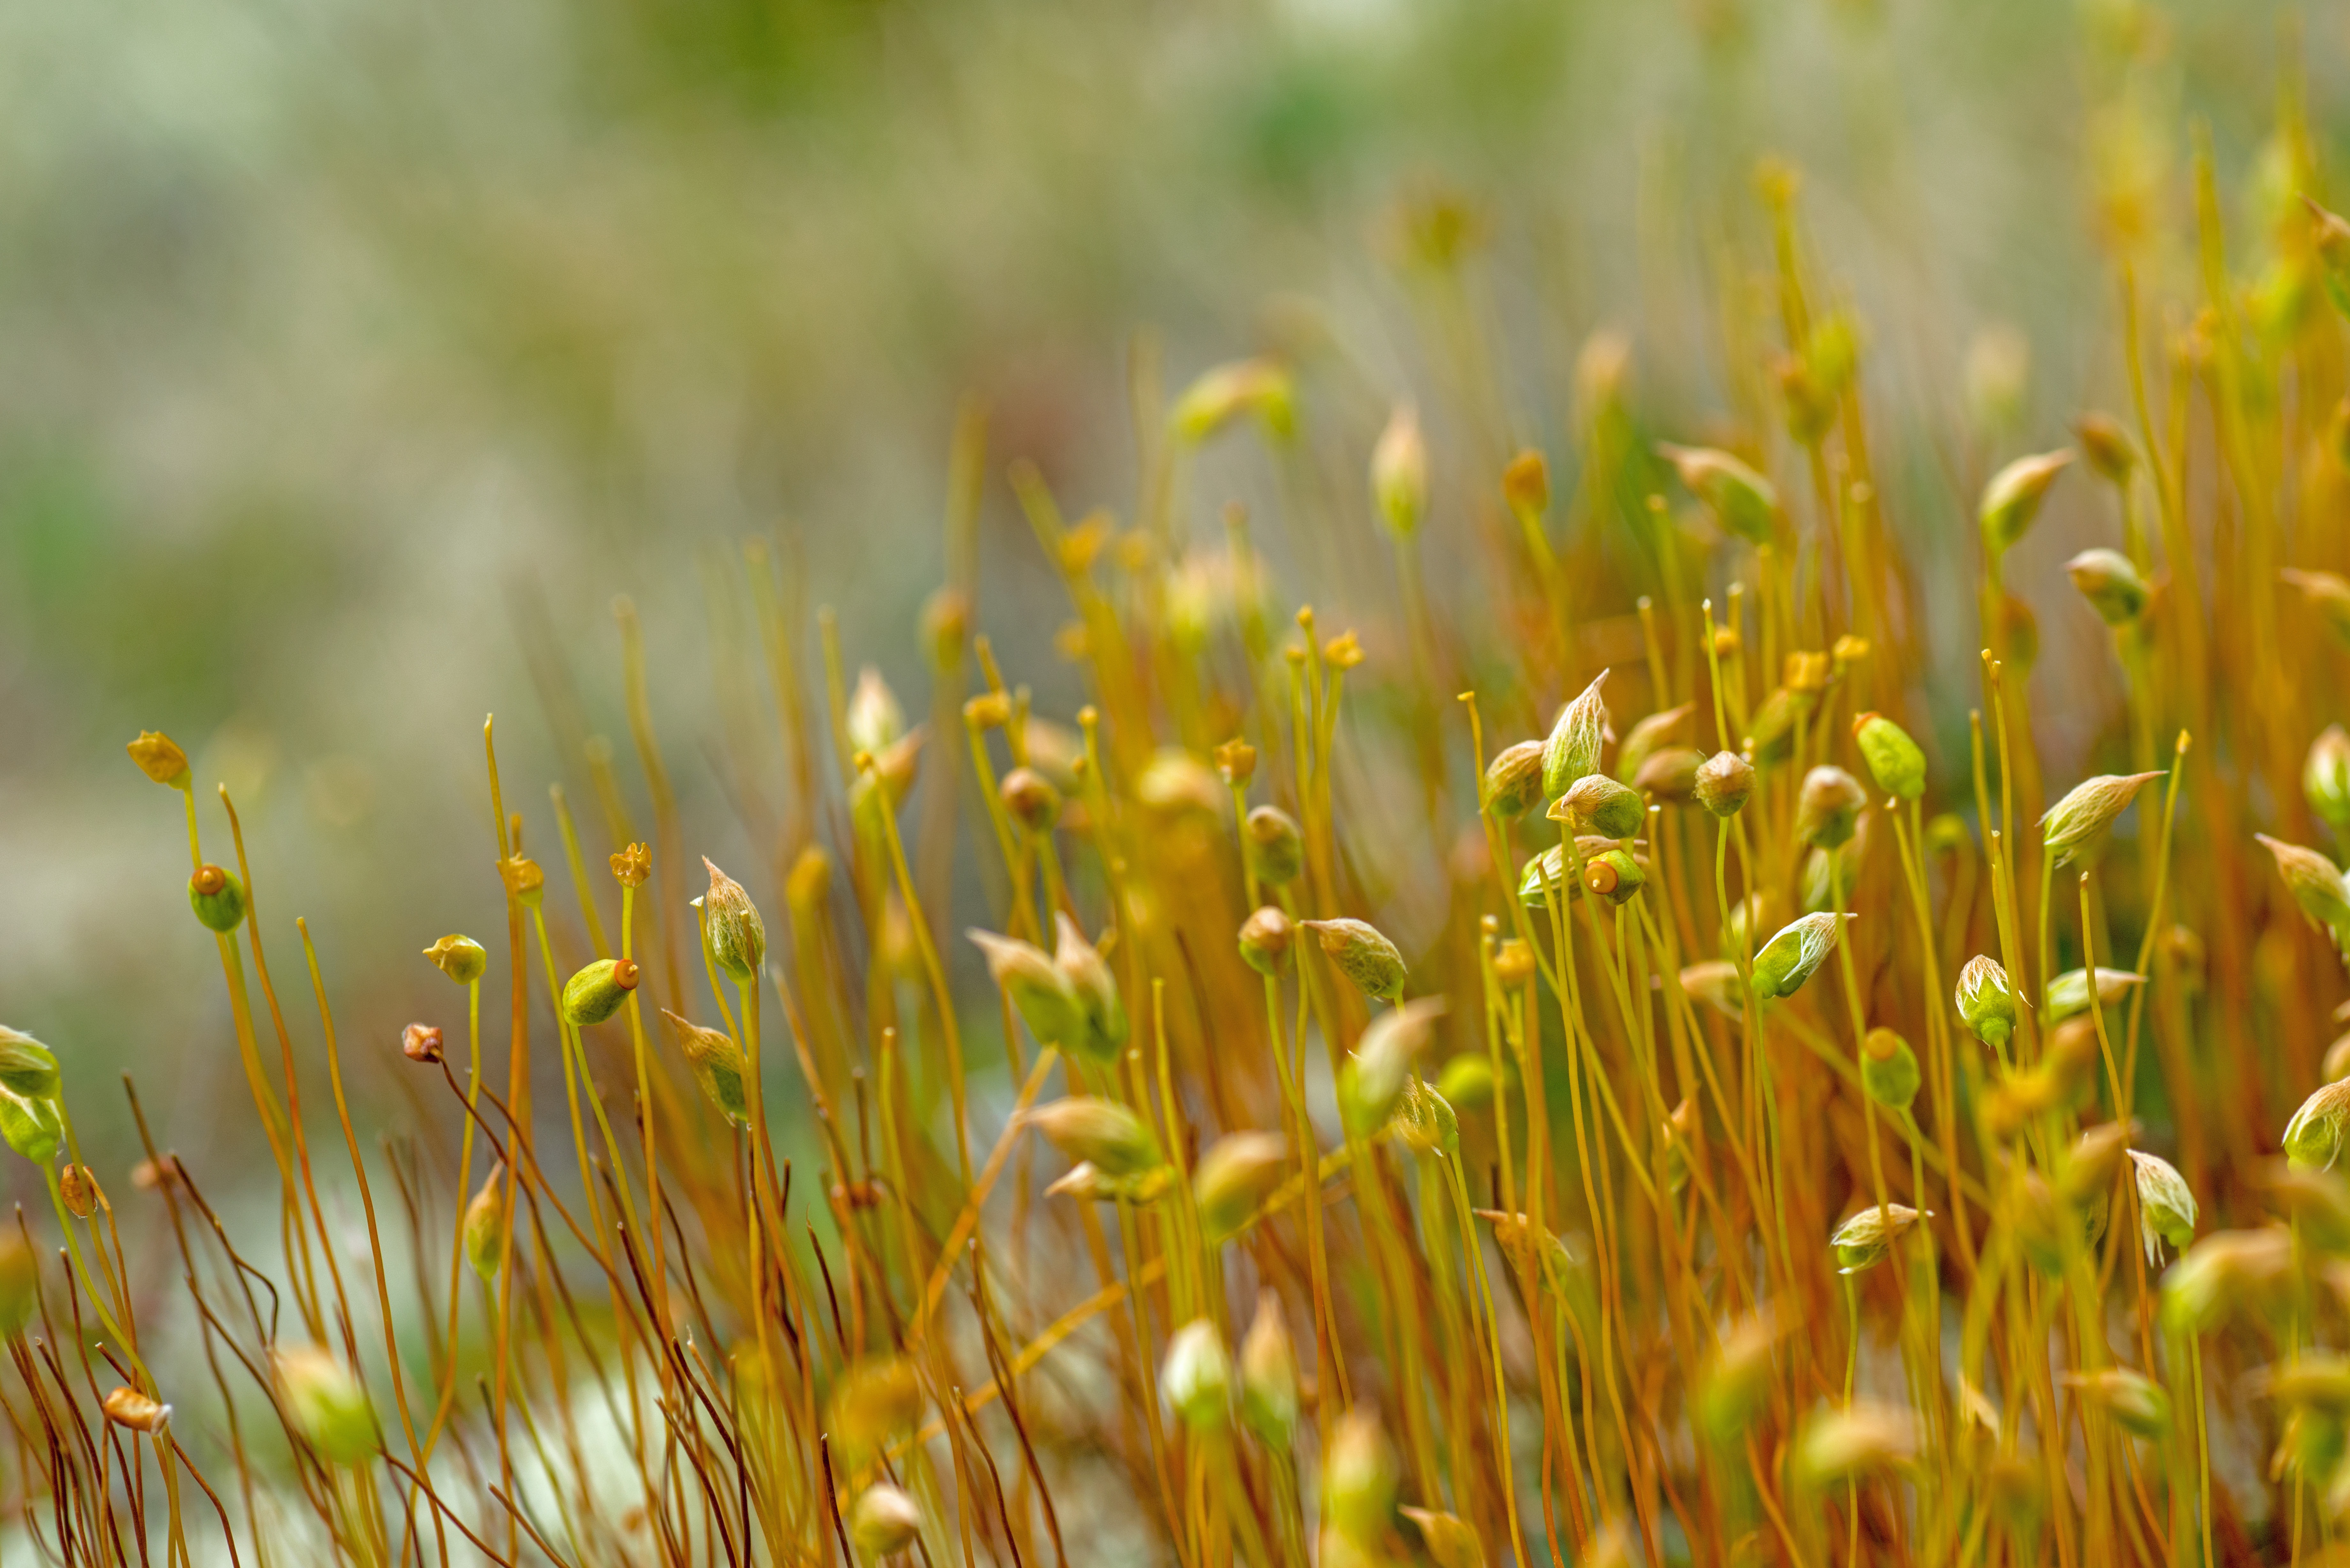
landscape, nature, grass, branch, dew, plant, field, lawn, meadow, prairie, sunlight, leaf, flower, moss, green, macro, botany, close, flora, wildflower, close up, grassland, sweden, ecosystem, moisture, macro photography, fj ll, flowering plant, grass family, plant stem, land plant